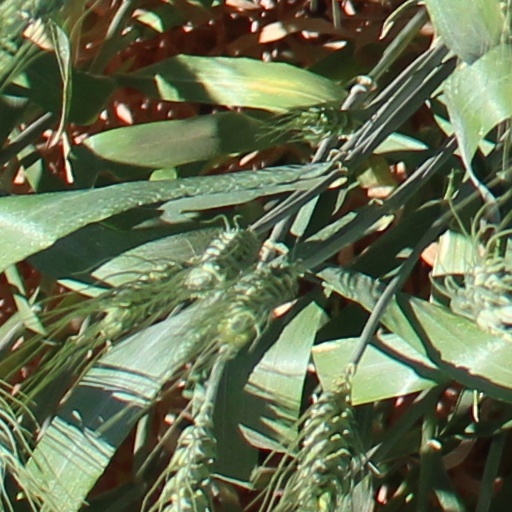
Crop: wheat